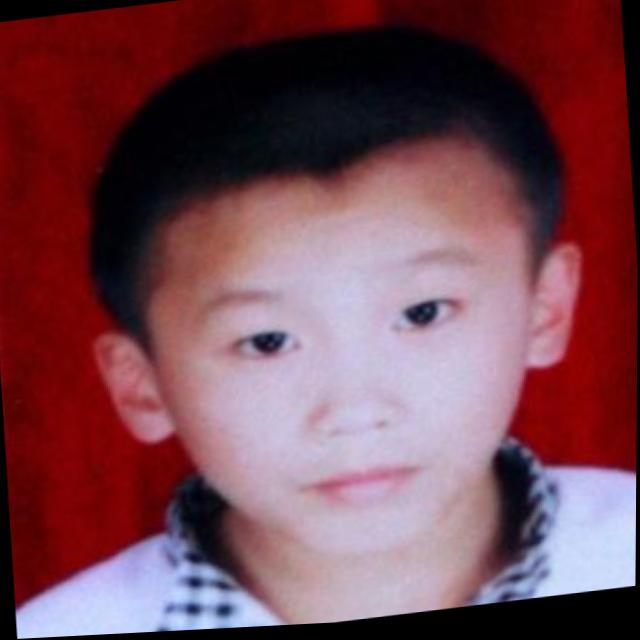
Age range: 13-20